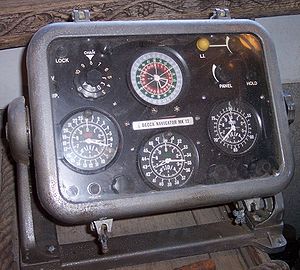
Decca Navigator System
Decca Navigator Mk 12.
Decca radio navigations system til positionsbestemmelse blev opfundet i USA i 1937 og videreudviklet af britiske Decca Co. i 1944.